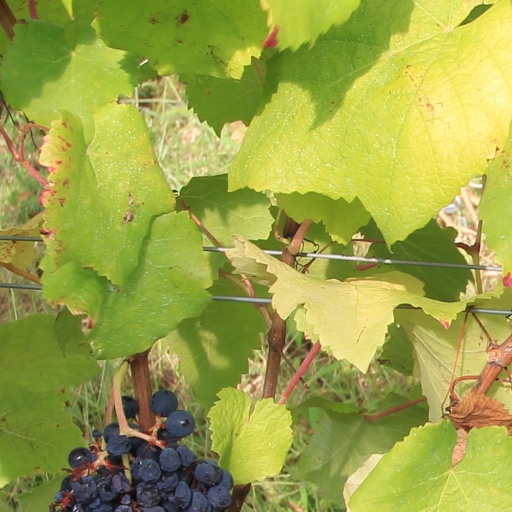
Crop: grape